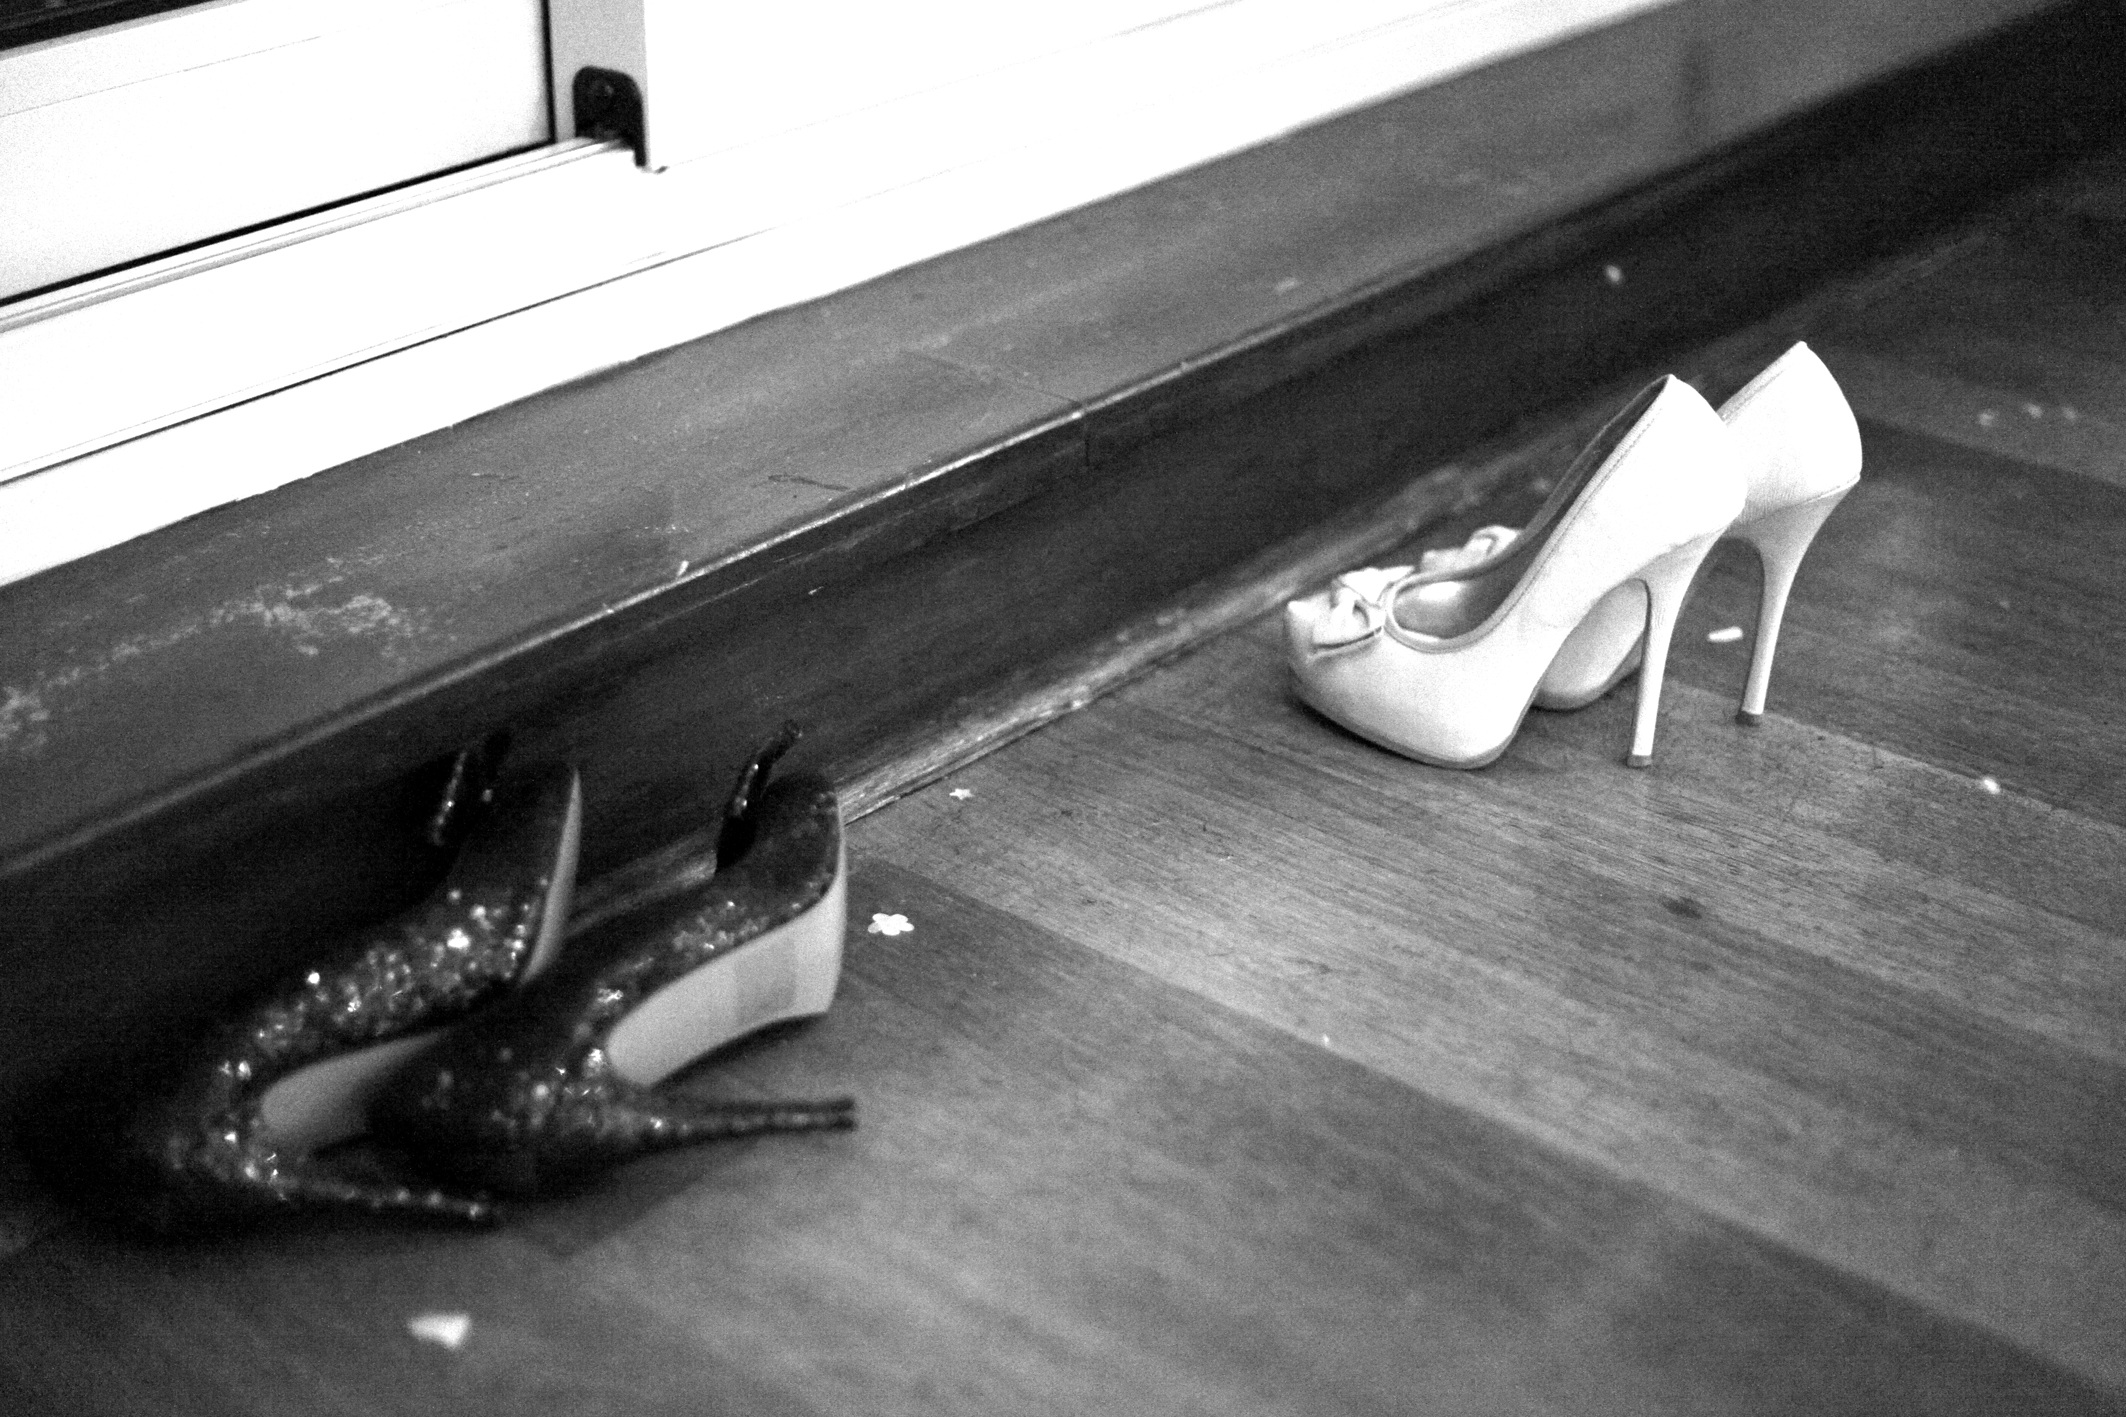
wing, black and white, white, female, dance, fashion, black, monochrome, bumper, shoes, party, footwear, heels, elegance, disco, glamour, monochrome photography, automotive exterior, stiletos